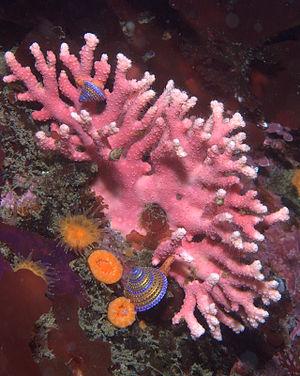
Calliostoma annulatum est le nom d'une espèce d'escargots marins. Elle prolifère sur les stipes d'algues et de varech de la côte ouest de l'Amérique du Nord.
Stylaster est un genre d'hydrocoraux de la famille de Stylasteridae.